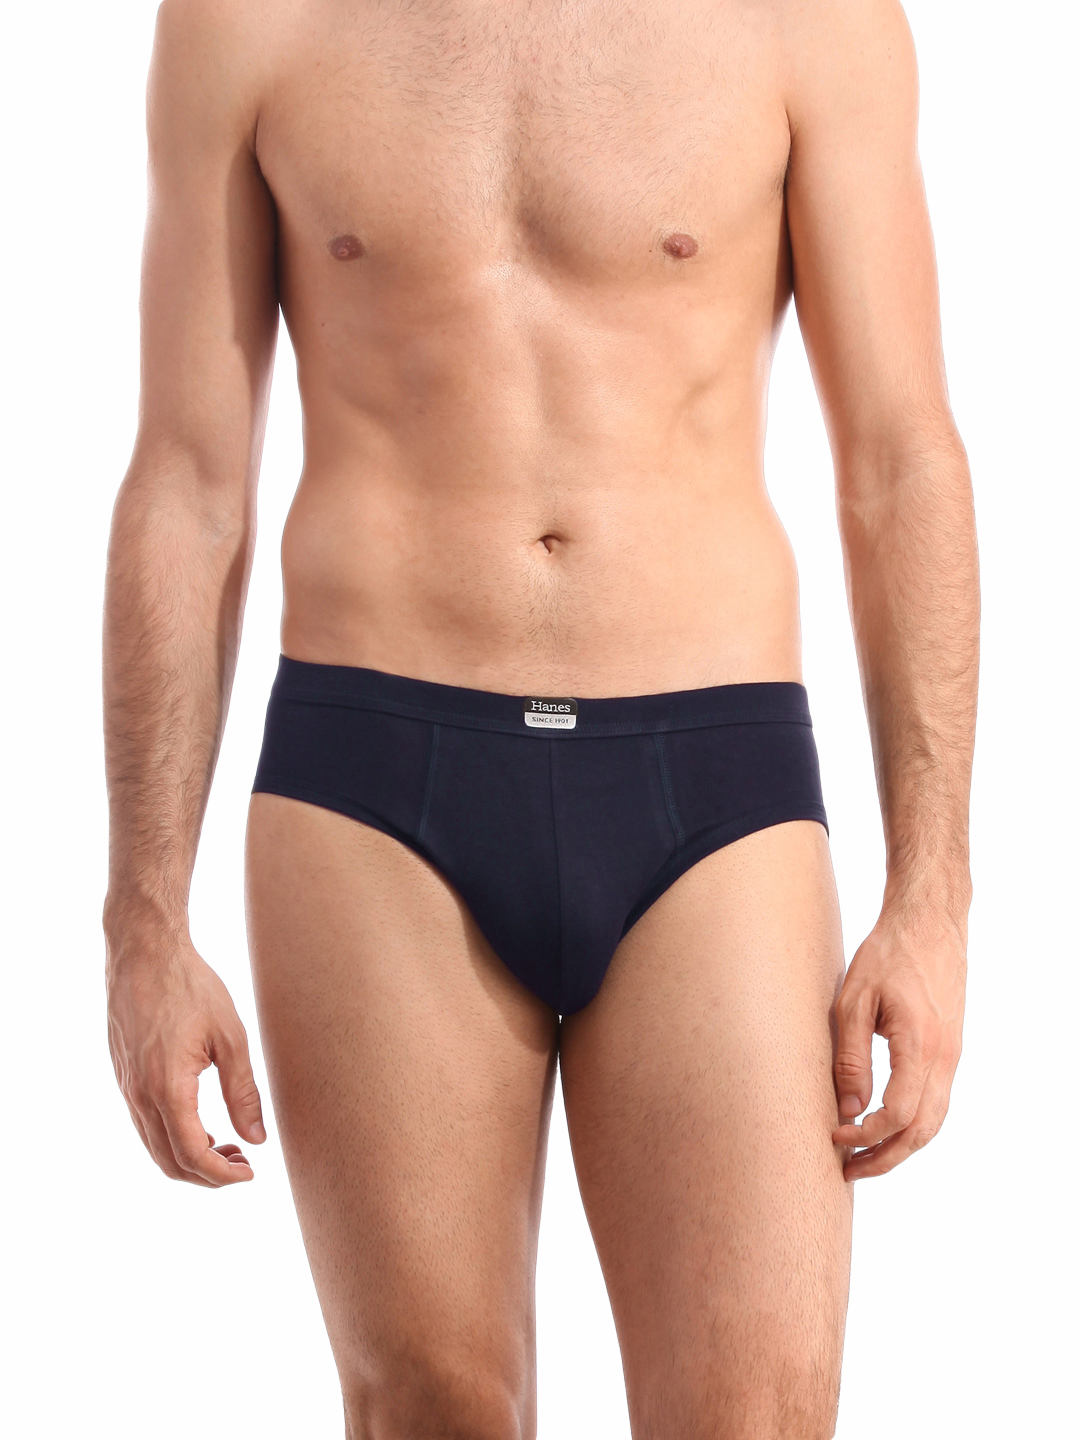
Hanes Men Navy Blue Stretch Duo Dry Cotton Stretch Hip Briefs
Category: Apparel / Innerwear / Briefs
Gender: Men
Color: Navy Blue
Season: Summer 2016
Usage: Casual